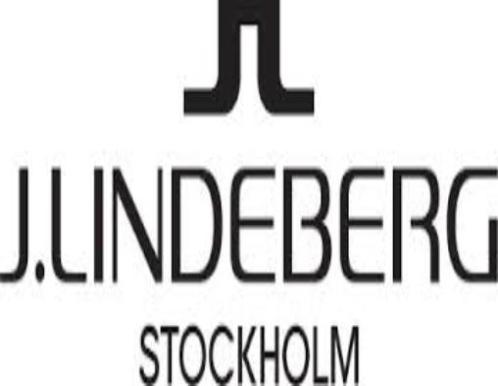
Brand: jlindeberg-2
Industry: Clothes